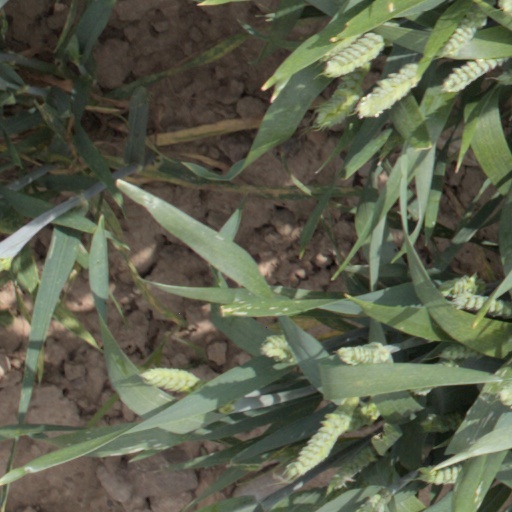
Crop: wheat